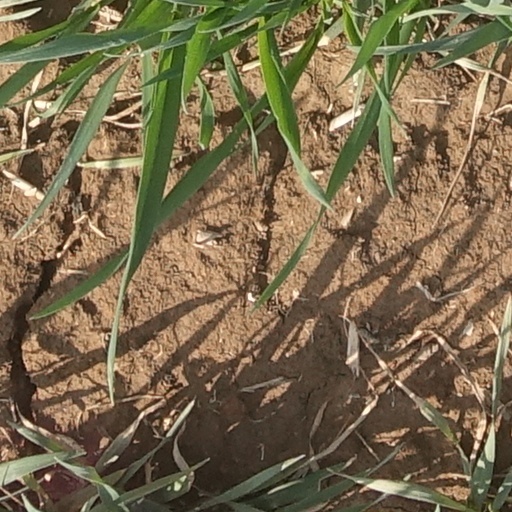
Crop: wheat